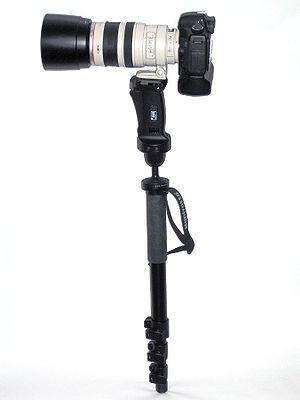
Un monopode est un instrument utilisé en photographie ou pour la réalisation de vidéos légères pour stabiliser et élever l'appareil de prise de vues. Il présente l'avantage d'être plus léger que le trépied, installé plus rapidement, plus facile à utiliser sur des terrains plus difficiles. Il soulage le photographe ou le caméraman du poids de l'appareil, mais est moins stable que le trépied.